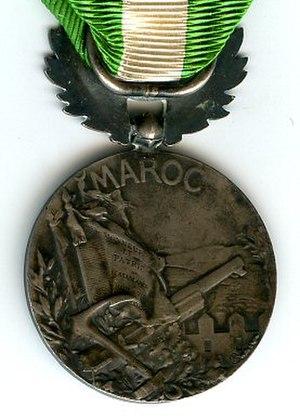
Médaille commémorative du Maroc (France 1909) revers
La médaille commémorative du Maroc est une décoration militaire et civile française. Elle récompensait les militaires, marins, indigènes, les personnels de la Marine, les fonctionnaires civils ainsi que les personnels des sociétés de secours aux blessés militaires ayant pris part aux opérations militaires de pacification, ou contribué à la défense des propriétés sur tout le territoire marocain.